Flywheel, Shyster, and Flywheel

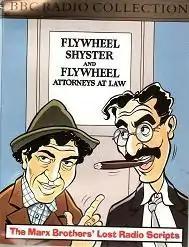
The first series of the 1990 BBC remake was released on audio cassette in 1991.

In 1990 the British Broadcasting Corporation's Radio 4 aired a version of "Flywheel, Shyster, and Flywheel". Michael Roberts and Frank Lazarus performed the lead roles of Flywheel and Ravelli, wearing make-up and clothing similar to Groucho and Chico. The regular cast also included Lorelei King in all the female roles and Graham Hoadly as many of the other male characters, and featured Spike Milligan and Dick Vosburgh as guest stars. The scripts for the BBC series were adapted for a modern British audience by Mark Brisenden and were produced and directed by Dirk Maggs. Each episode incorporated material from two or three different original episodes, and occasionally included additional jokes from Marx Brothers' films.